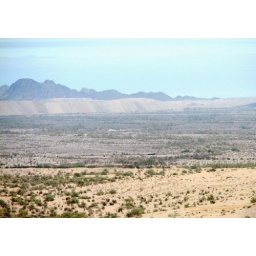
As you can see, the light brown strip in front of the mountains is miles of sand dunes.